Escalier de l'Art

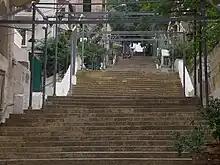

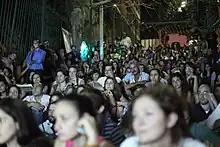
Public event on the Escalier de l'Art

L'Escalier de L'Art, also known as the L'Escalier de Saint-Nicolas is a public stairway in Beirut, Lebanon. It is located in the Rmeil district, providing a pedestrian link between Rue Gouraud and Rue Sursock uphill. Its proximity to the Sursock Museum and the Greek Orthodox Archbishopric of Beirut on Rue Sursock, make the 125 steps and 500 meters span staircase, a popular destination.